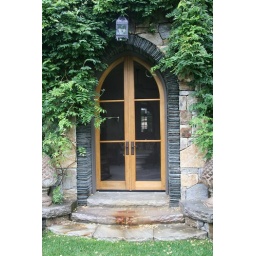
Slate roof tile detail around door